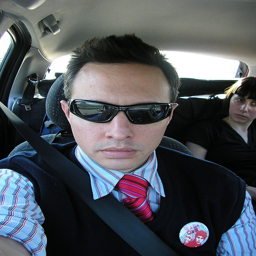
 A couple young people in a car one wearing sun glasses.
A man wearing sunglasses, a vest and red tie.
A man in the passenger seat of a car and a girl in the back seat.
A man in a car wearing sunglasses, tie, and sweater vest.
A man inside of a car taking a picture of himself.